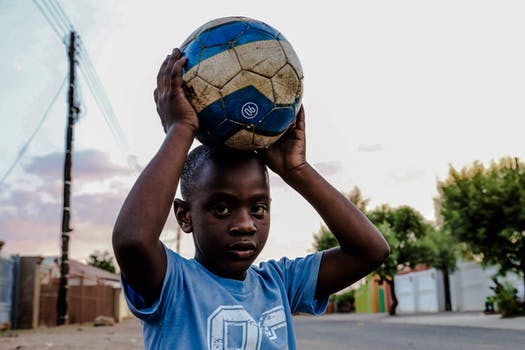
Label: No Watermark